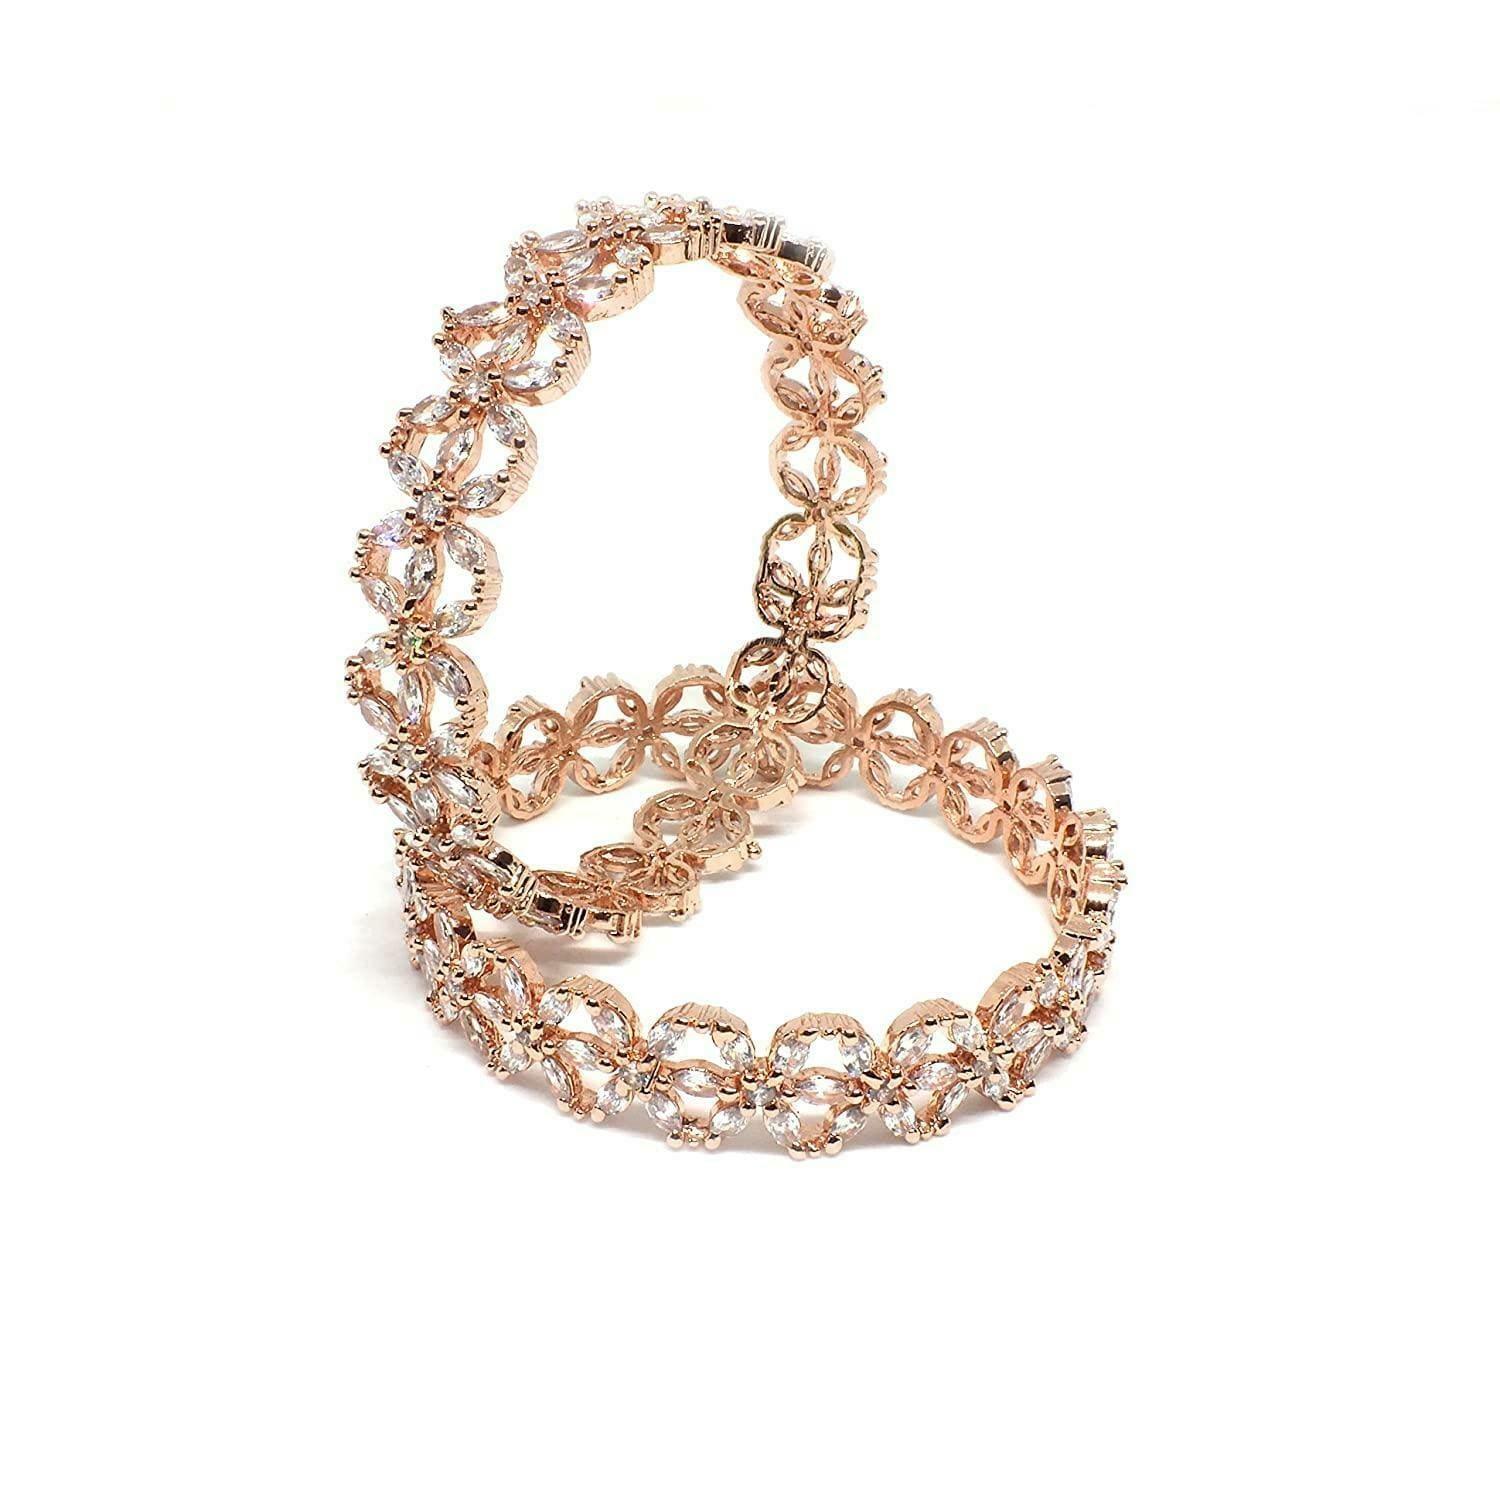
AyanAarsh Rose Gold Metal Polish Bangles for Women and Girls (pack of 2)
Type: Bangles
Brand: AyanAarsh
Price: Rs. 849
 Bangle set from the house of Jewels has been exclusively designed for you. This Beautiful Diamond Bangles is studded with real look-alike American Diamonds. The CZ(Cubic Zirconia) stones used in crafting this elegant Bangles makes it look like real diamond Bangles, making it the perfect fit for any party or special occasion its graceful design complements with any ethnic or western outfit. This bangle is perfect for any gifting occasions. We believe that it is the right of every woman to look beautiful and we aim to enhance your beauty through our unique and attractive designs. Our prises are affordable. We are trying to deliver quality products and working hard to provide our customers a unique shopping experience by offering exclusive product range.
Features: Intricate high polish creates glamorous reflections and adds a luxurious look, stylish and trendy,Best for Gifting and for personal Use, combine it with matching dress and be the limelight of every Occasion,Nickel free and Lead free as per International Standards that makes it very skin friendly. The plating is non-allergic and safe for all environments,Never allow your fashion jewellery to come in contact with harsh chemicals, oils, nor spray perfumes directly on them. This will cause the jewellery to fade, discolour, or even ruin them completely.
Included: Pack of 2 Bangles